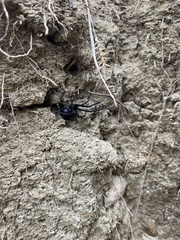
Species: Lactrodectus_hesperus